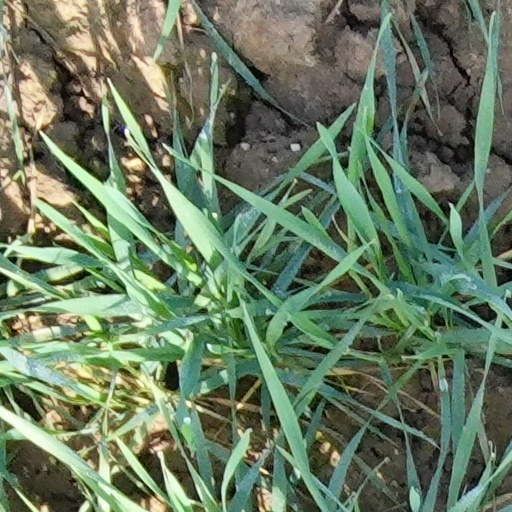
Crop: wheat